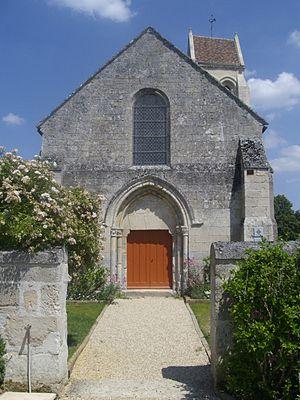
Façade de l'église Notre-Dame de Pondron, Fresnoy-la-Rivière
L'église Notre-Dame de Pondron est une église catholique paroissiale située à Fresnoy-la-Rivière, dans l'Oise, en France. Elle est, pour l'essentiel, de style gothique primitif, et a été édifiée en deux campagnes rapprochées, entre la fin du XIIᵉ et le début du XIIIᵉ siècle, en réutilisant les murs latéraux d'une vieille nef romane du début du XIIᵉ siècle, qui a été prolongée vers l'ouest et munie d'un nouveau portail. L'église Notre-Dame fournit notamment un exemple d'un petit chœur carré de deux courtes travées à clocher en bâtière latéral ; avec une chapelle à niche d'autel dans la base du clocher ; un chevet initialement éclairé par une unique fenêtre ; des formerets retombant sur des culs-de-lampe sculptés de têtes humaines ; et une bâtière du clocher disposé perpendiculairement à l'axe de l'édifice. Le clocher central est la règle dans la région, et les chevets plats sont le plus souvent ajourés d'un triplet. L'on note également des partis archaïsants, notamment l'emploi de contreforts plats d'allure romane et de baies en plein cintre encore au début du XIIIᵉ siècle.
Cet article recense les monuments historiques français classés en 1920.
Cet article recense les monuments historiques de l'est de l'Oise, en région des Hauts-de-France, en France.